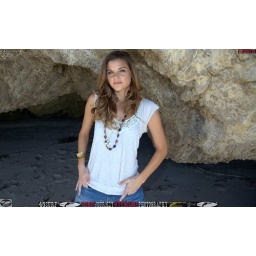
Photoshoot of a pretty swimsuit bikini model.Before the shoot, in a white shirt and blue jeans.&amp;amp; a cool black necklace.